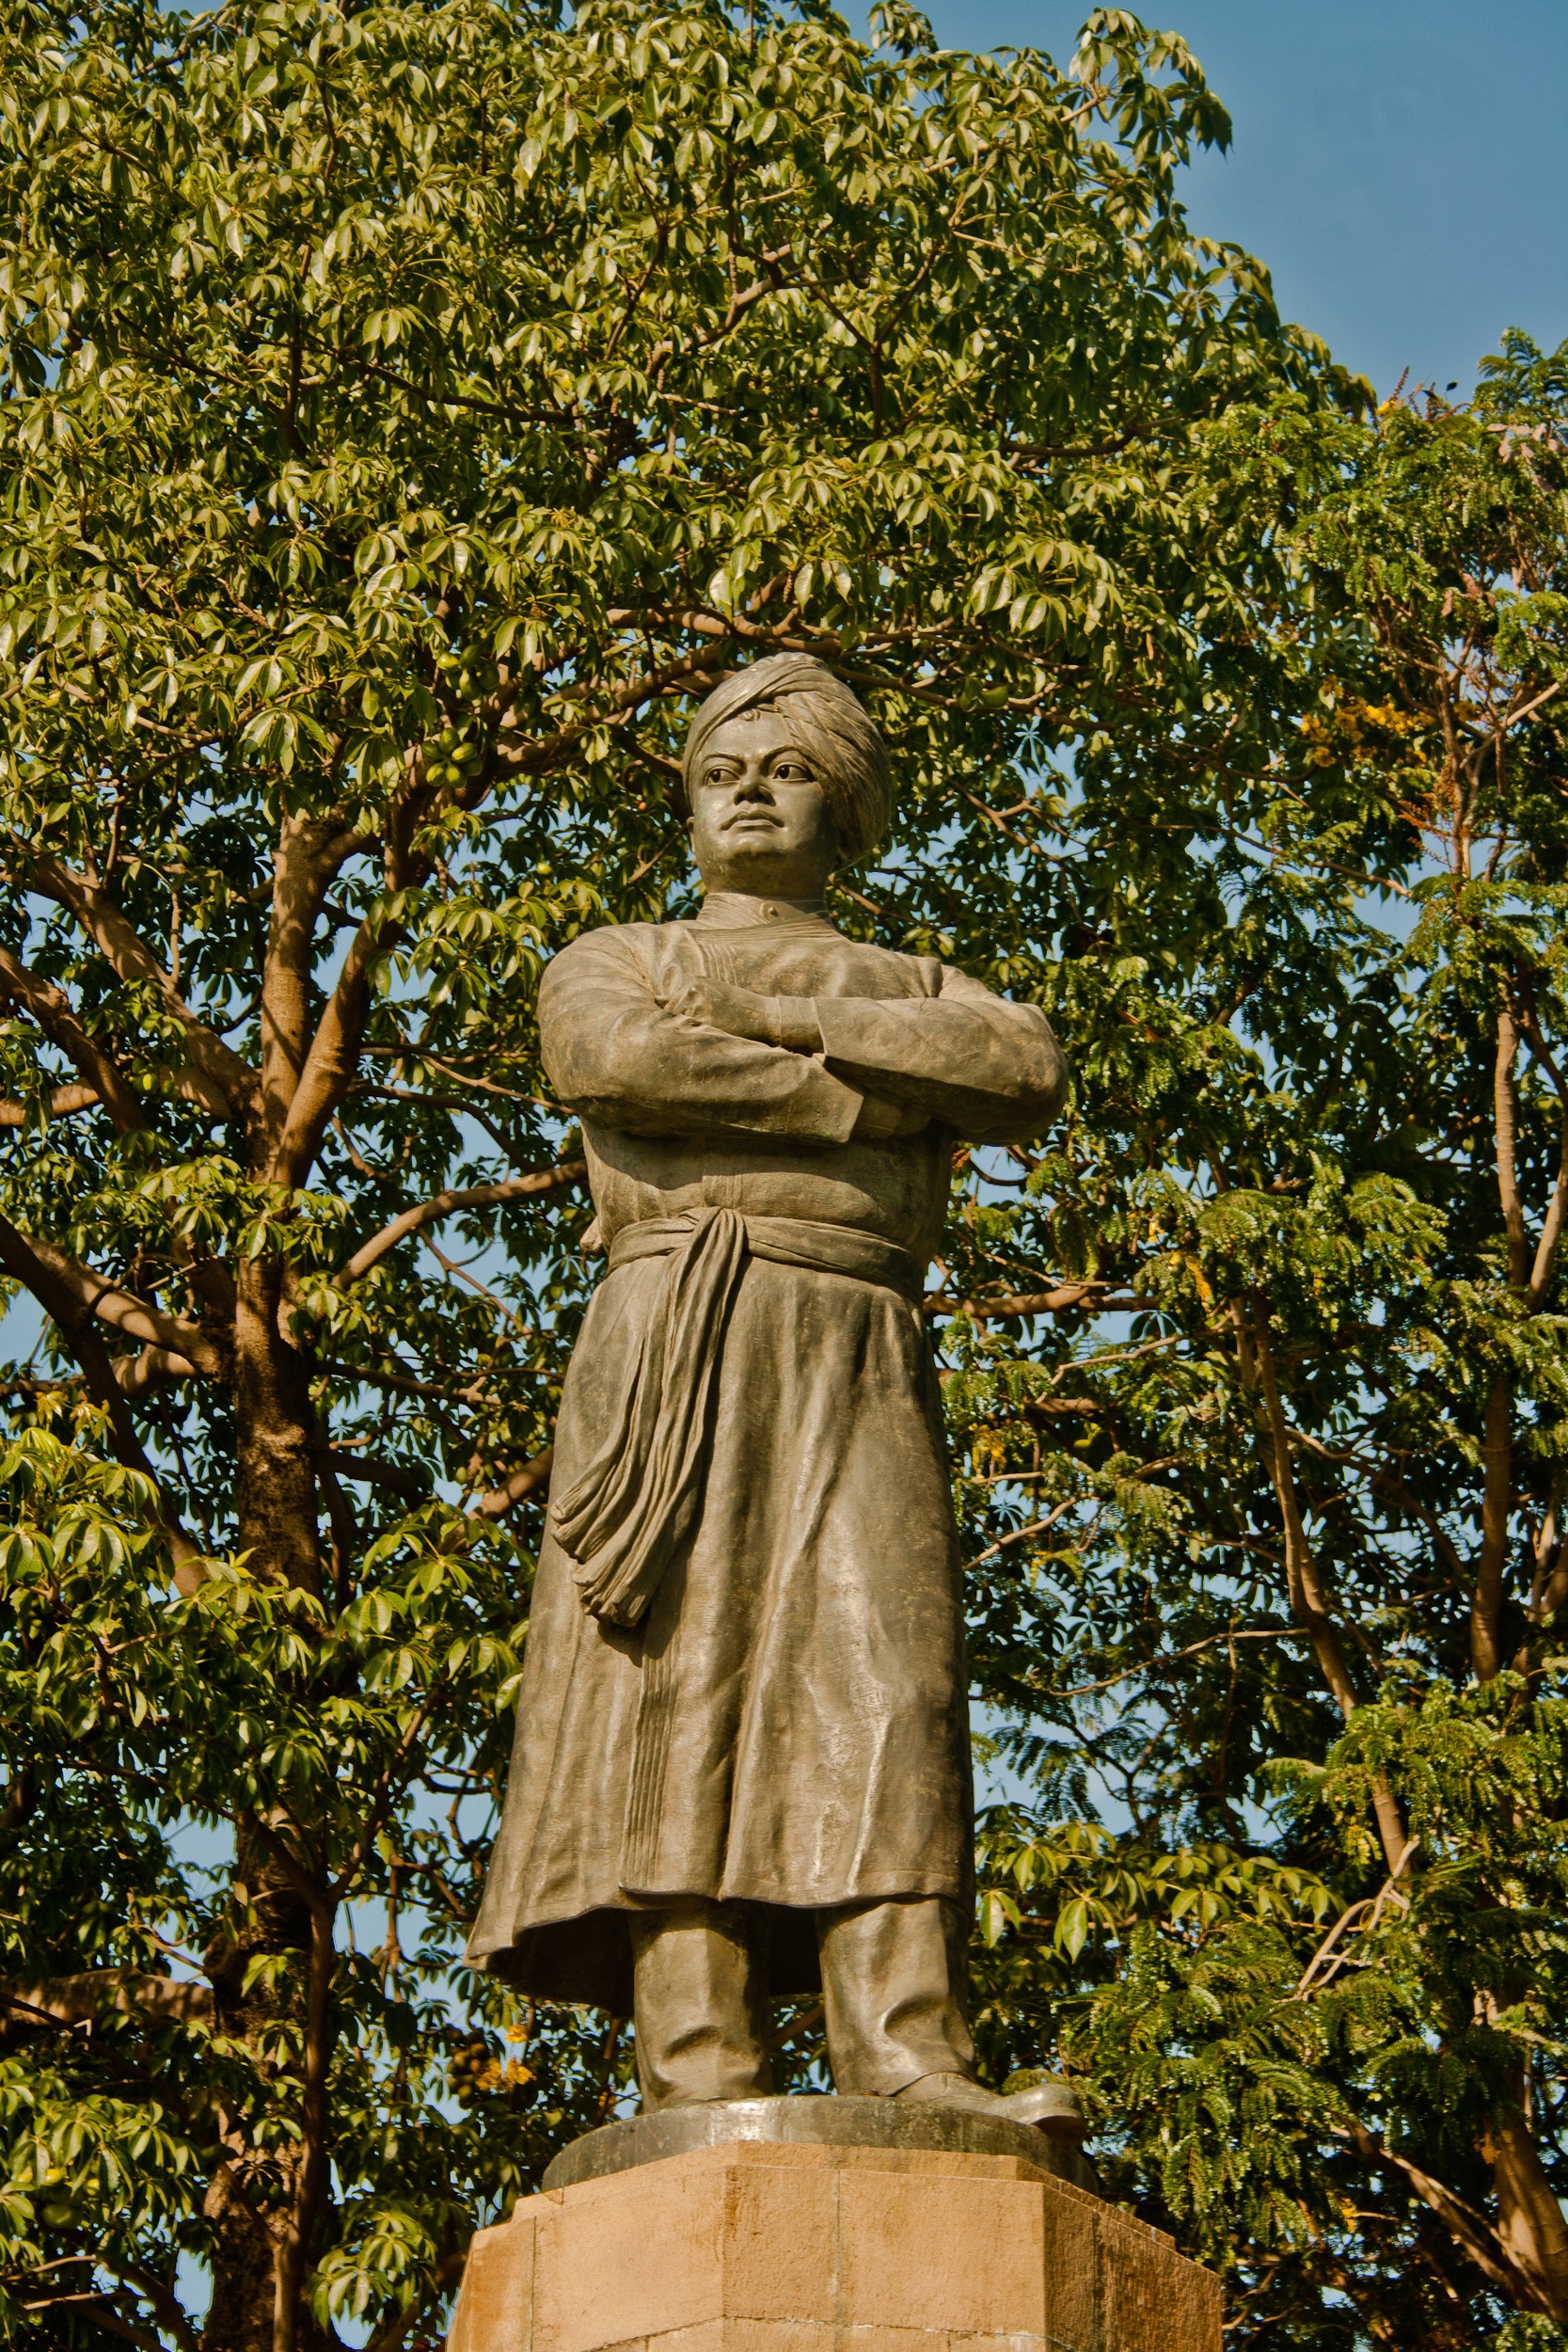
tree, monument, statue, botany, turban, sculpture, memorial, art, temple, india, indian, ancient history, swami vivekanand